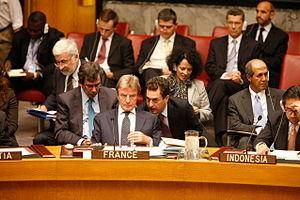
Bernard Kouchner et Eric Chevallier
Éric Chevallier est un diplomate français.